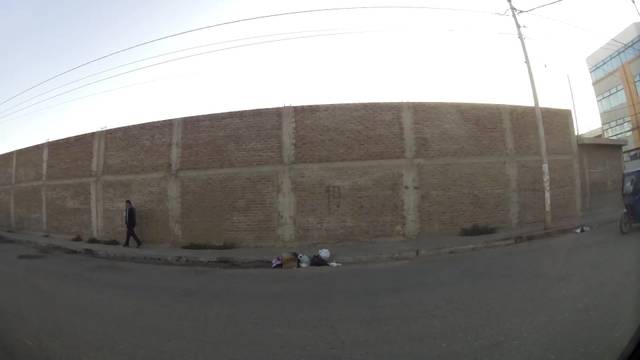
Region: Peru
Coordinates: -6.774, -79.834